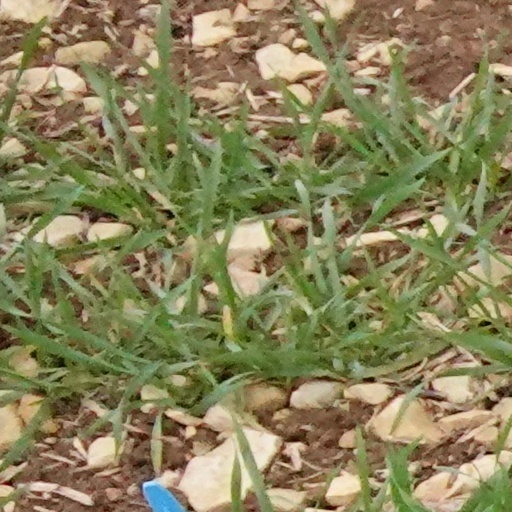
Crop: wheat